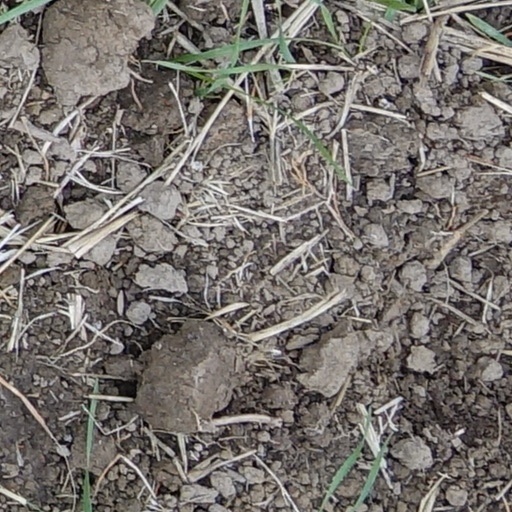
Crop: wheat